Staple knocker

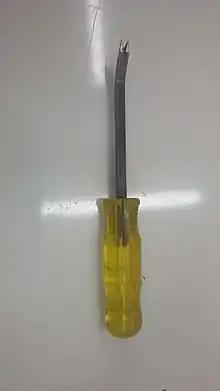
Staple knocker

A staple knocker is a tool resembling a screwdriver, used for removing staples and shredded material. It is called a "knocker" because a hammer can be used to hit the end of it and remove long lines of shorter staples.